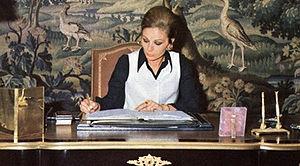
Farah Pahlavi, née Diba le 14 octobre 1938 à Téhéran, a été la troisième et dernière épouse de Mohammad Reza Pahlavi, chah d'Iran, de 1959 à 1980. D'abord reine, elle est faite impératrice en 1967, titre qu'elle va porter officiellement jusqu'au renversement de la monarchie en 1979.